Guru Nanak Dev Thermal Plant

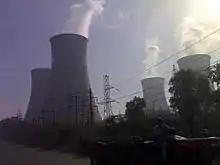
a view of thermal plant from NH 15

The Guru Nanak Dev Thermal Plant at Bathinda was one of the three coal-fired thermal power stations in Punjab (the other being at Lehra Mohabat and Ropar).